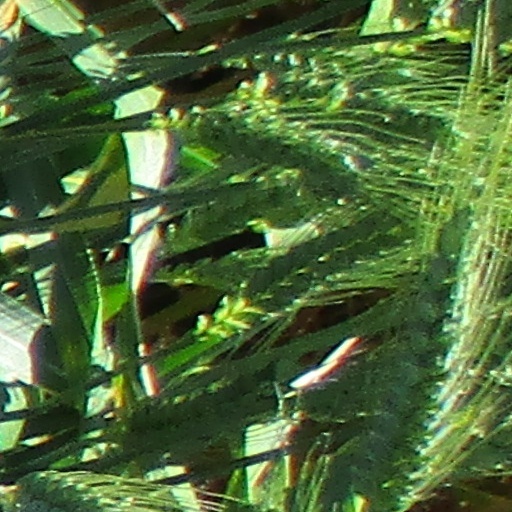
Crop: wheat